1915 St. Louis Browns season

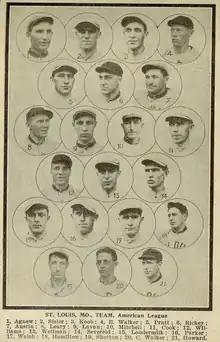
The 1915 St. Louis Browns.

"Note: Pos = Position; G = Games played; AB = At bats; H = Hits; Avg. = Batting average; HR = Home runs; RBI = Runs batted in"